Wangu Pavilion

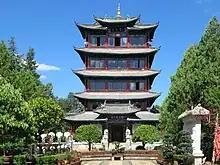
Wangu Pavilion

Wangu Pavilion is located on Lion Hill, within the Old Town of Lijiang district, Yunnan, China. The wooden pavilion was reconstructed in 1997 as part of the Lijiang areas' declaration as a UNESCO World Heritage Site. Wangu Pavilion means 'the pavilion of everlasting clarity'.